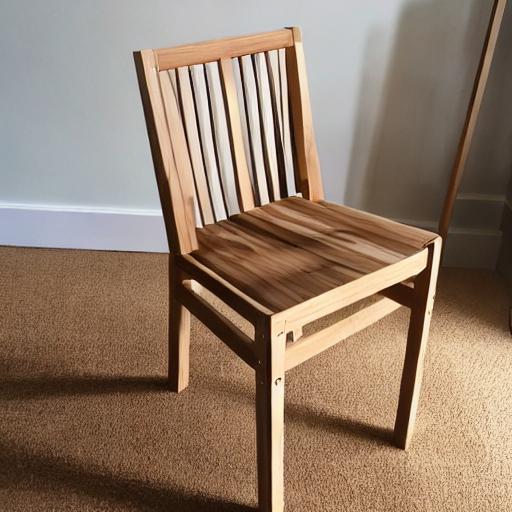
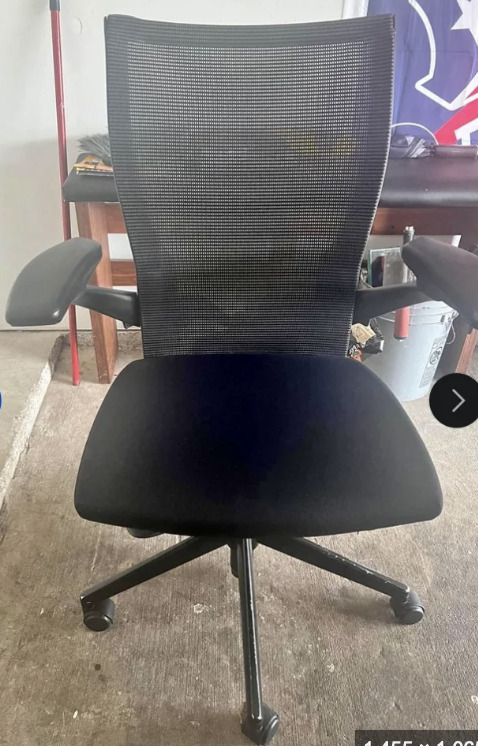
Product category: items_chair
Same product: no